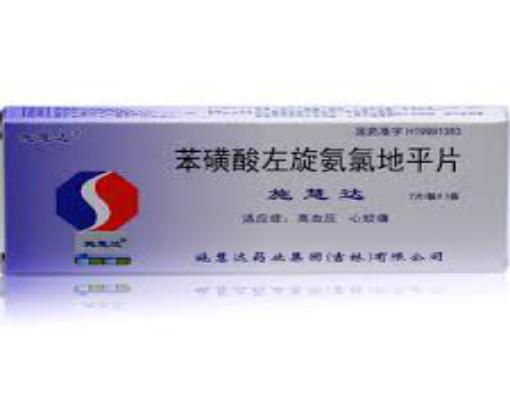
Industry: Medical